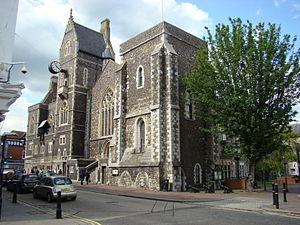
L’ hôpital Sainte Mary, ‘’Domus Dei’’, ou Maison-Dieu, est un édifice d’origine médiévale à Douvres, en Angleterre, qui fait partie aujourd’hui de l’ancien hôtel de ville.